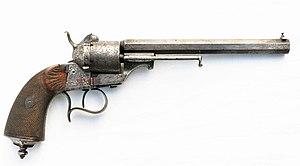
Un du tout premier revolver modèle 1854 produit par Eugène Lefaucheux, en 9 mm à broche, mécanisme en Simple Action
Eugène Gabriel Lefaucheux, fils de Casimir Lefaucheux, est un armurier français.